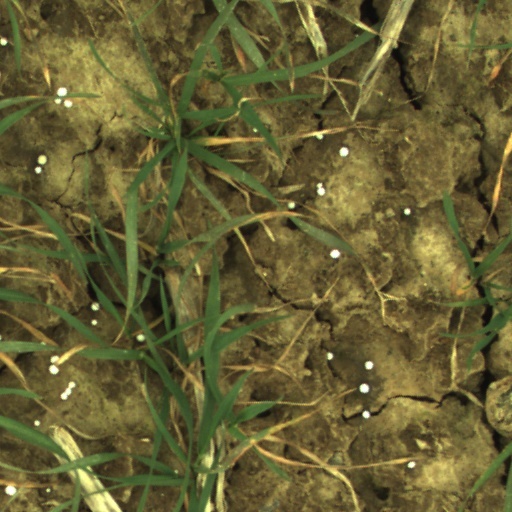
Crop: wheat